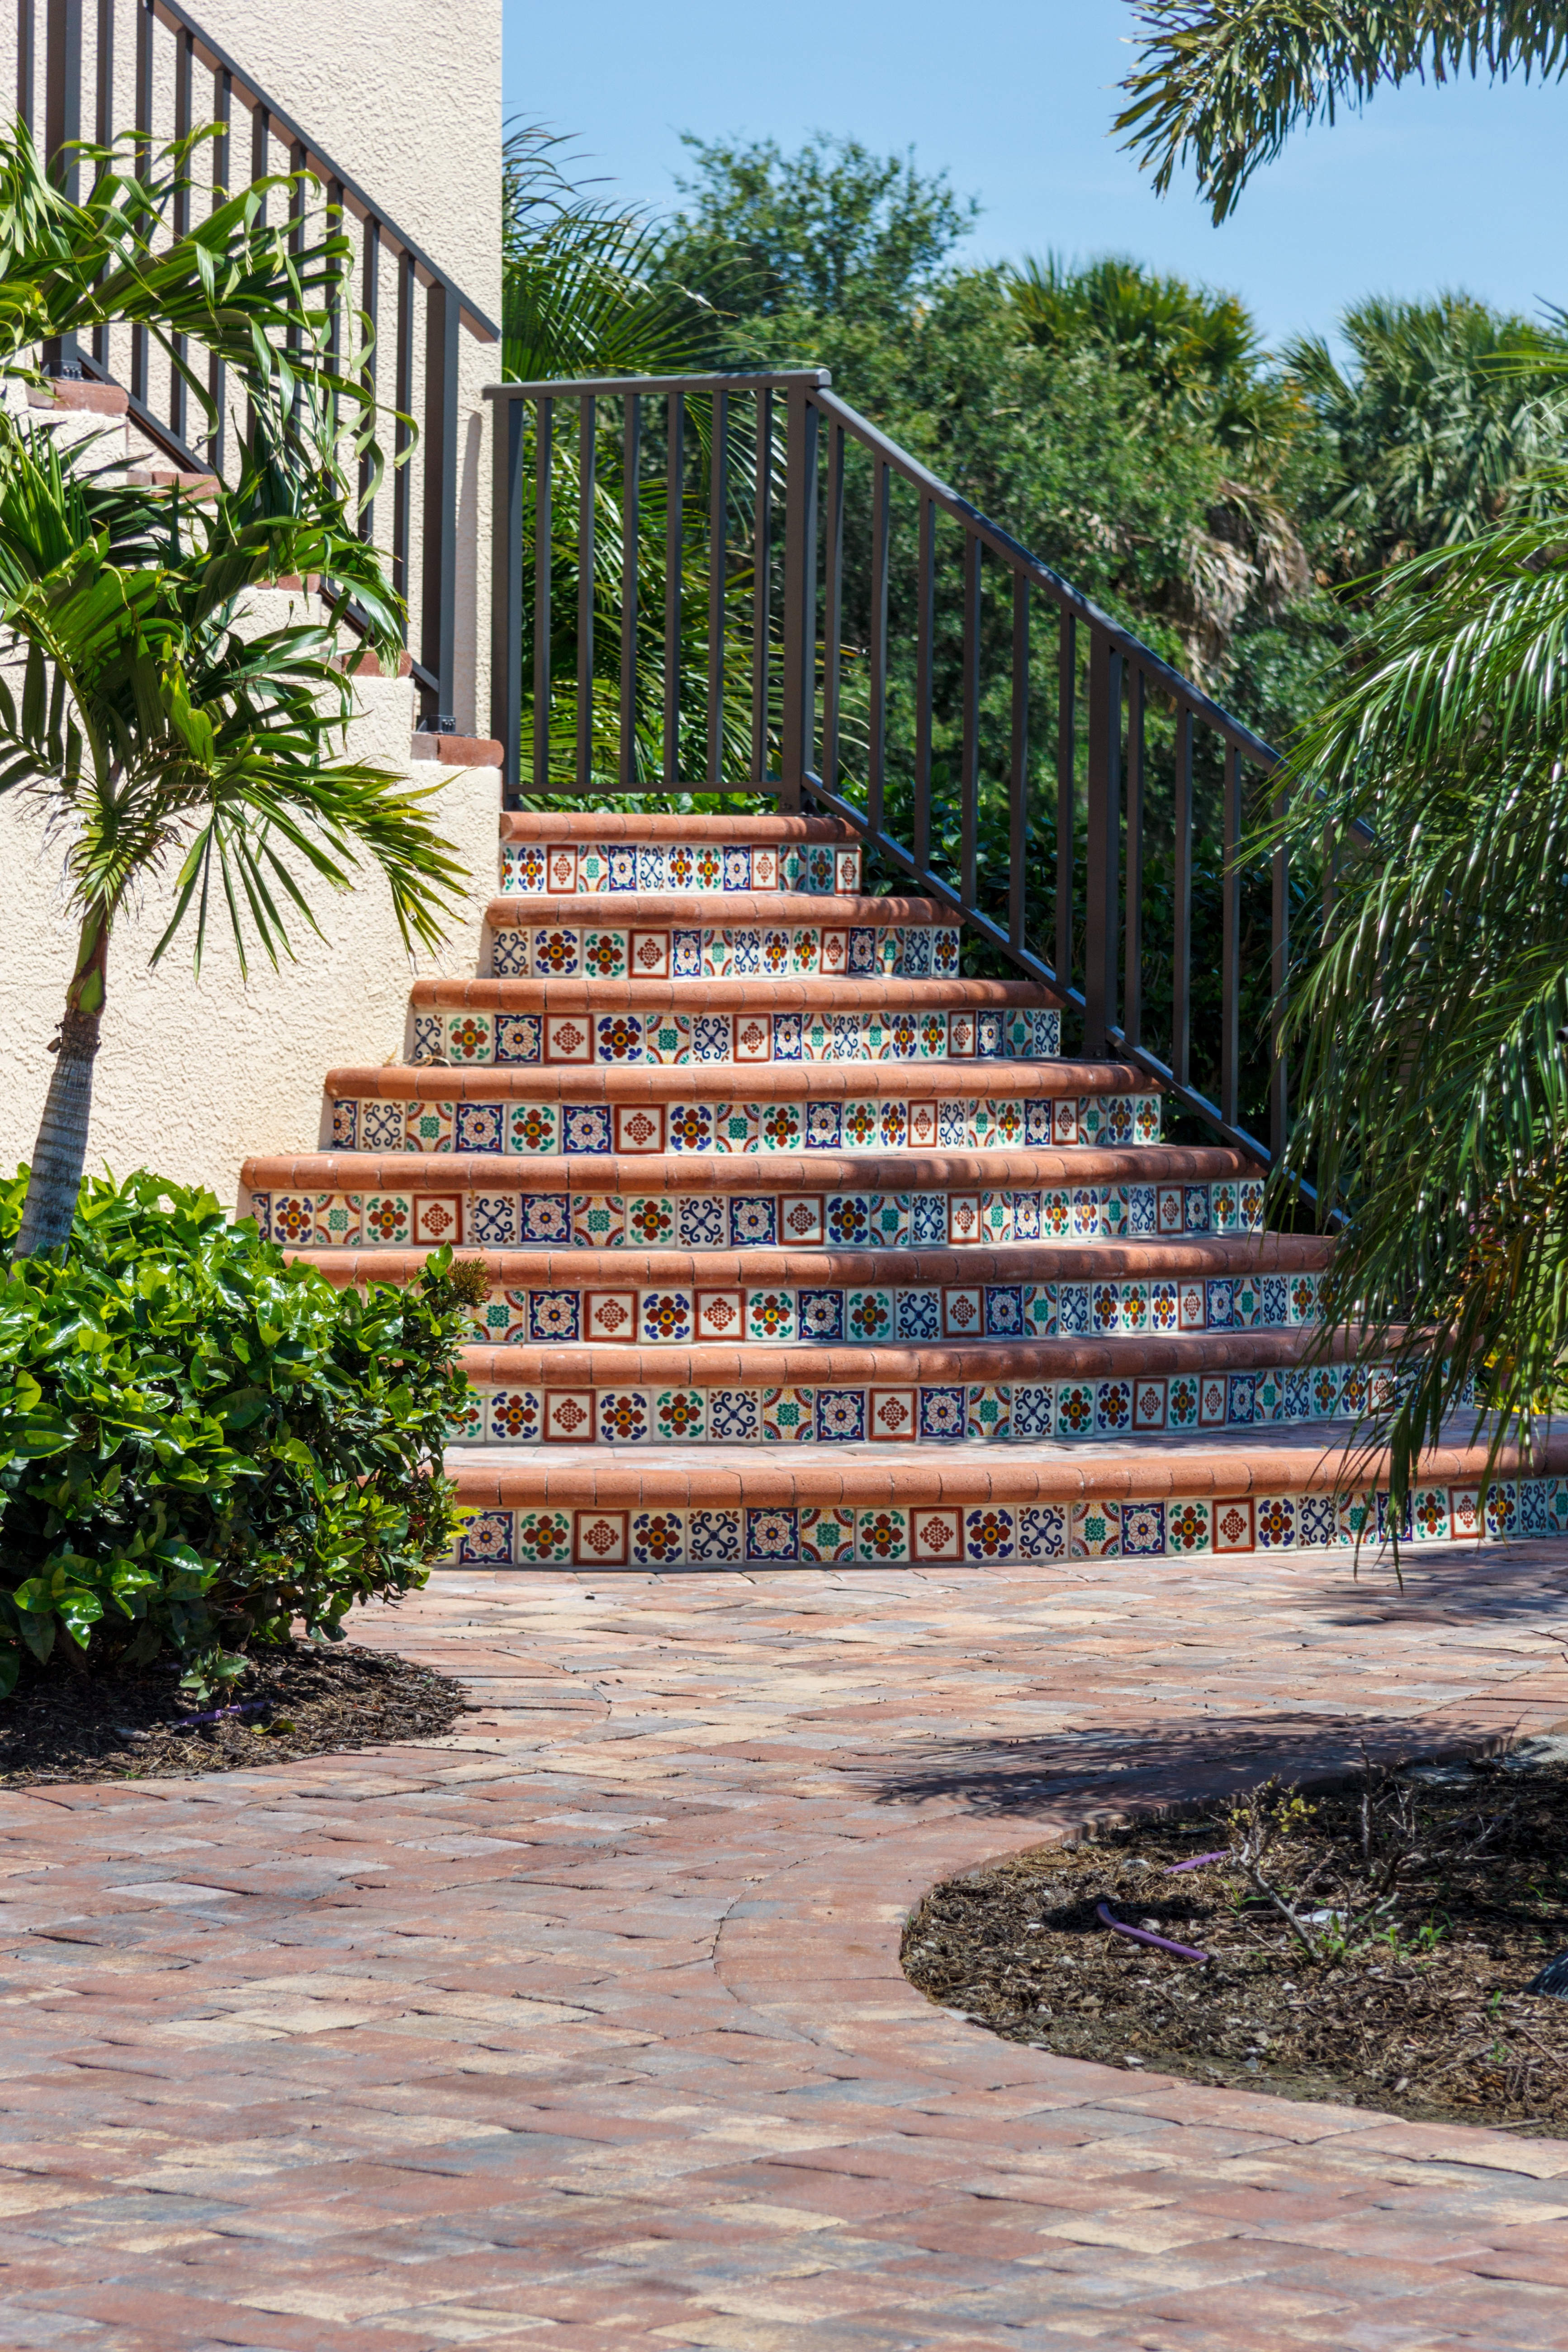
tree, path, outdoor, architecture, structure, house, building, step, staircase, walkway, construction, entrance, tile, exterior, climbing, stairway, garden, luxury, design, way, estate, rise, outdoor structure, arecales